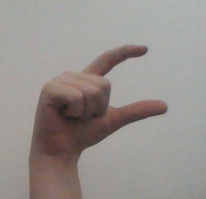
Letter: dal